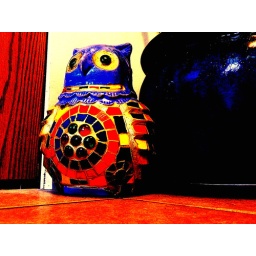
An owl by my flower pot ;)